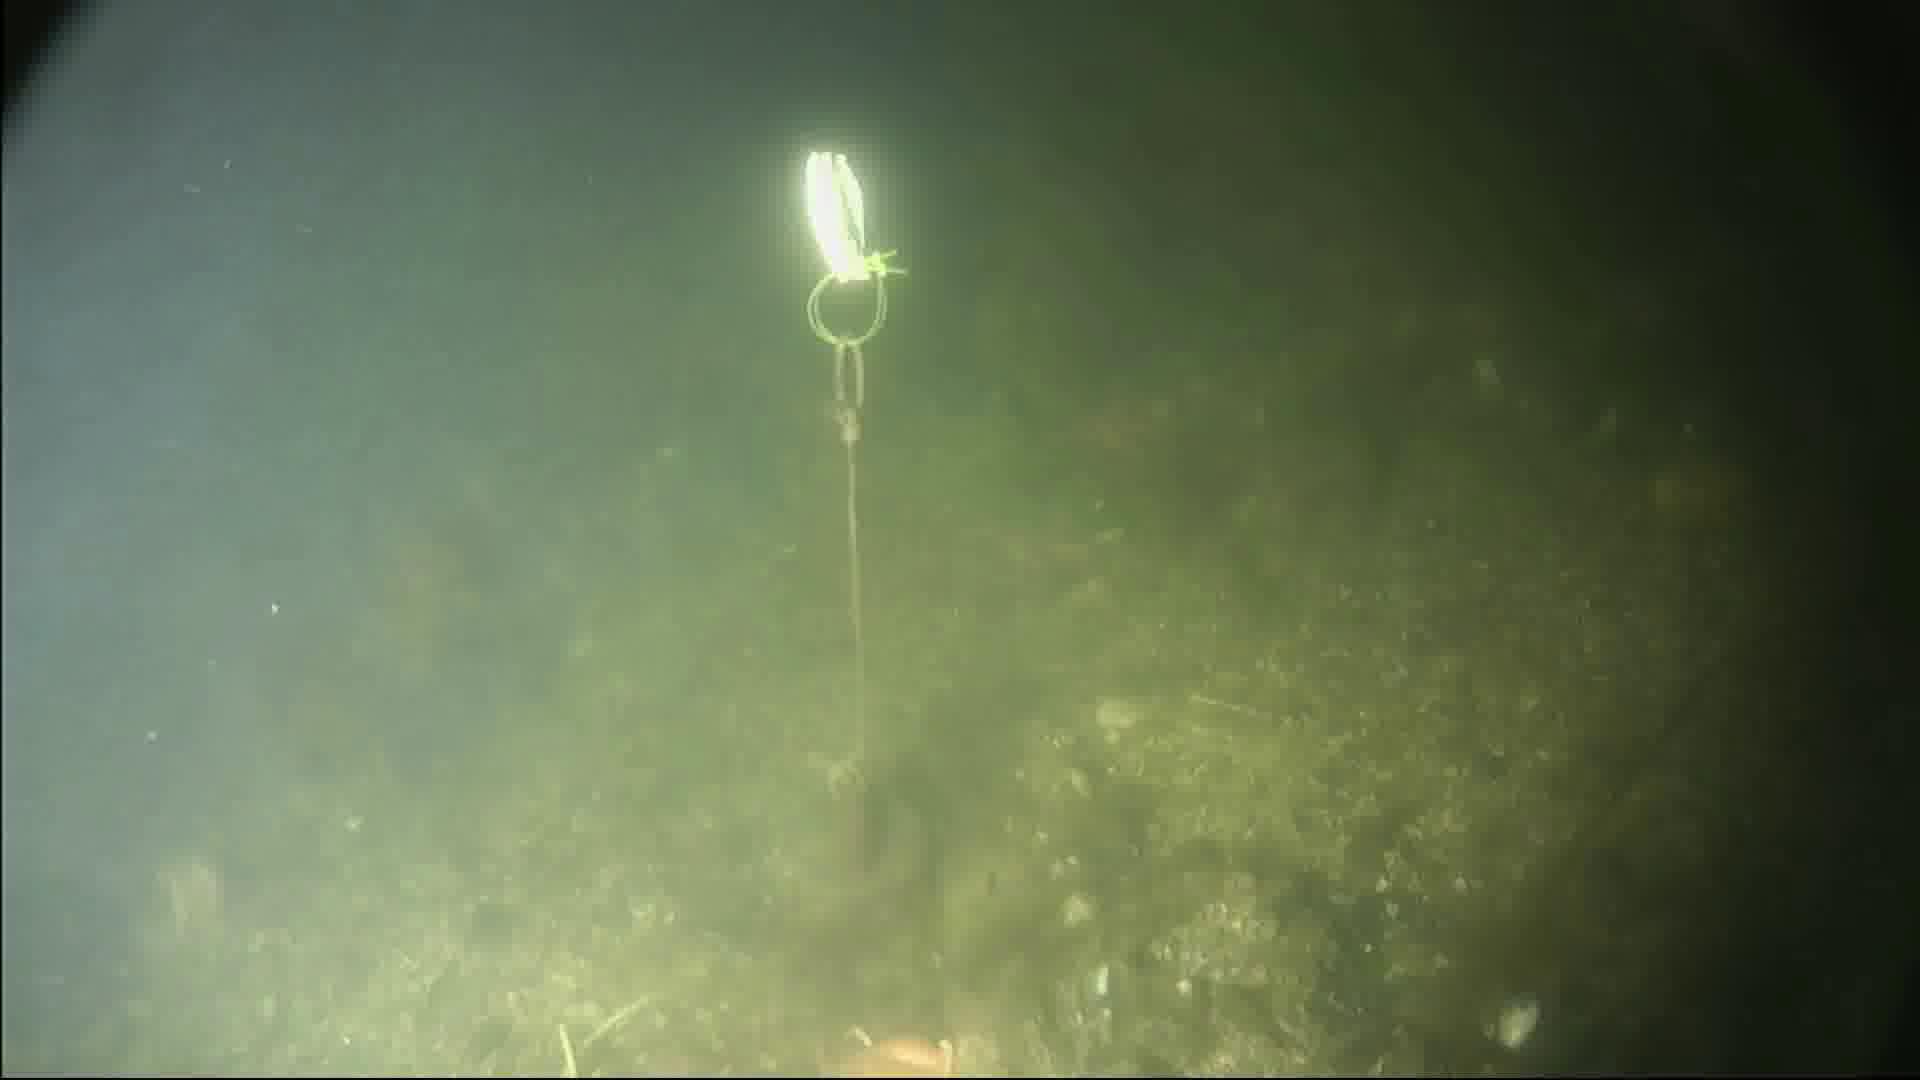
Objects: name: starfish